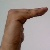
The image shows a hand gesture representing a space in Indian Sign Language.